Hamilton College (Kentucky)

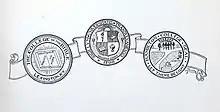
Seals of The College of Bible, Transylvania University, and Hamilton College in Lexington, Kentucky - merged in 1912

Under Crossfield's leadership, Transylvania continued to gather up new faculty and students through assimilation with struggling private schools around the state, including Bourbon Female College in Paris, Kentucky.